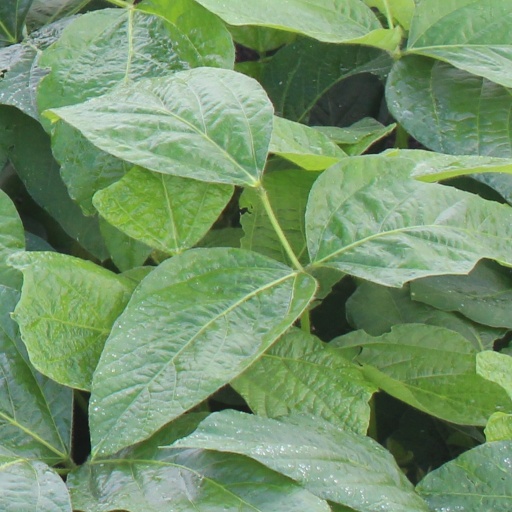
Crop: soybean